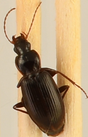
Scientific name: Calathus advena
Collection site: Rocky Mountains NEON (RMNP), plot RMNP_014